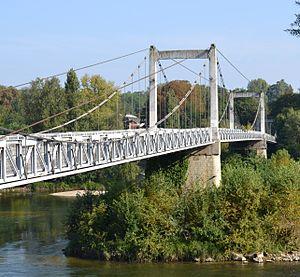
Passerelle Saint-Symphorien, à Tours, sur la Loire
La passerelle Saint-Symphorien est un pont suspendu piétonnier et cyclable traversant la Loire à Tours, construit de 1845 à 1847 par les frères Seguin, sensiblement à l'emplacement du vieux pont médiéval de Tours.
L'île Aucard est une île sur la Loire, en France, appartenant administrativement à Tours.
Le quartier Paul-Bert ou quai Paul-Bert, anciennement faubourg Saint-Symphorien ou encore faubourg Saint-Symphorien-des-Ponts-de-Tours est une subdivision de la ville française de Tours. Situé dans la partie Nord de la commune, il compte près de 3 000 habitants en 2012. C'est un petit quartier principalement résidentiel, peuplé de classes moyennes et supérieures. Il s'agit de l'implantation la plus ancienne située à Tours-Nord, le quartier ayant une histoire antique et médiévale notable. Son développement a été impulsé par la construction de ponts le reliant avec le centre de Tours.